Igor Kufayev

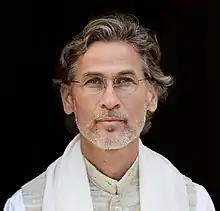
Igor Kufayev (2017)

Igor Anvar Kufayev (born January 5, 1966), is a , author and British artist of the 1990s generation.